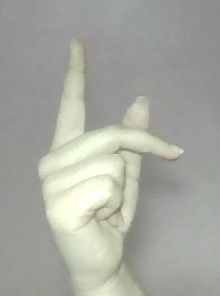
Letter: dha